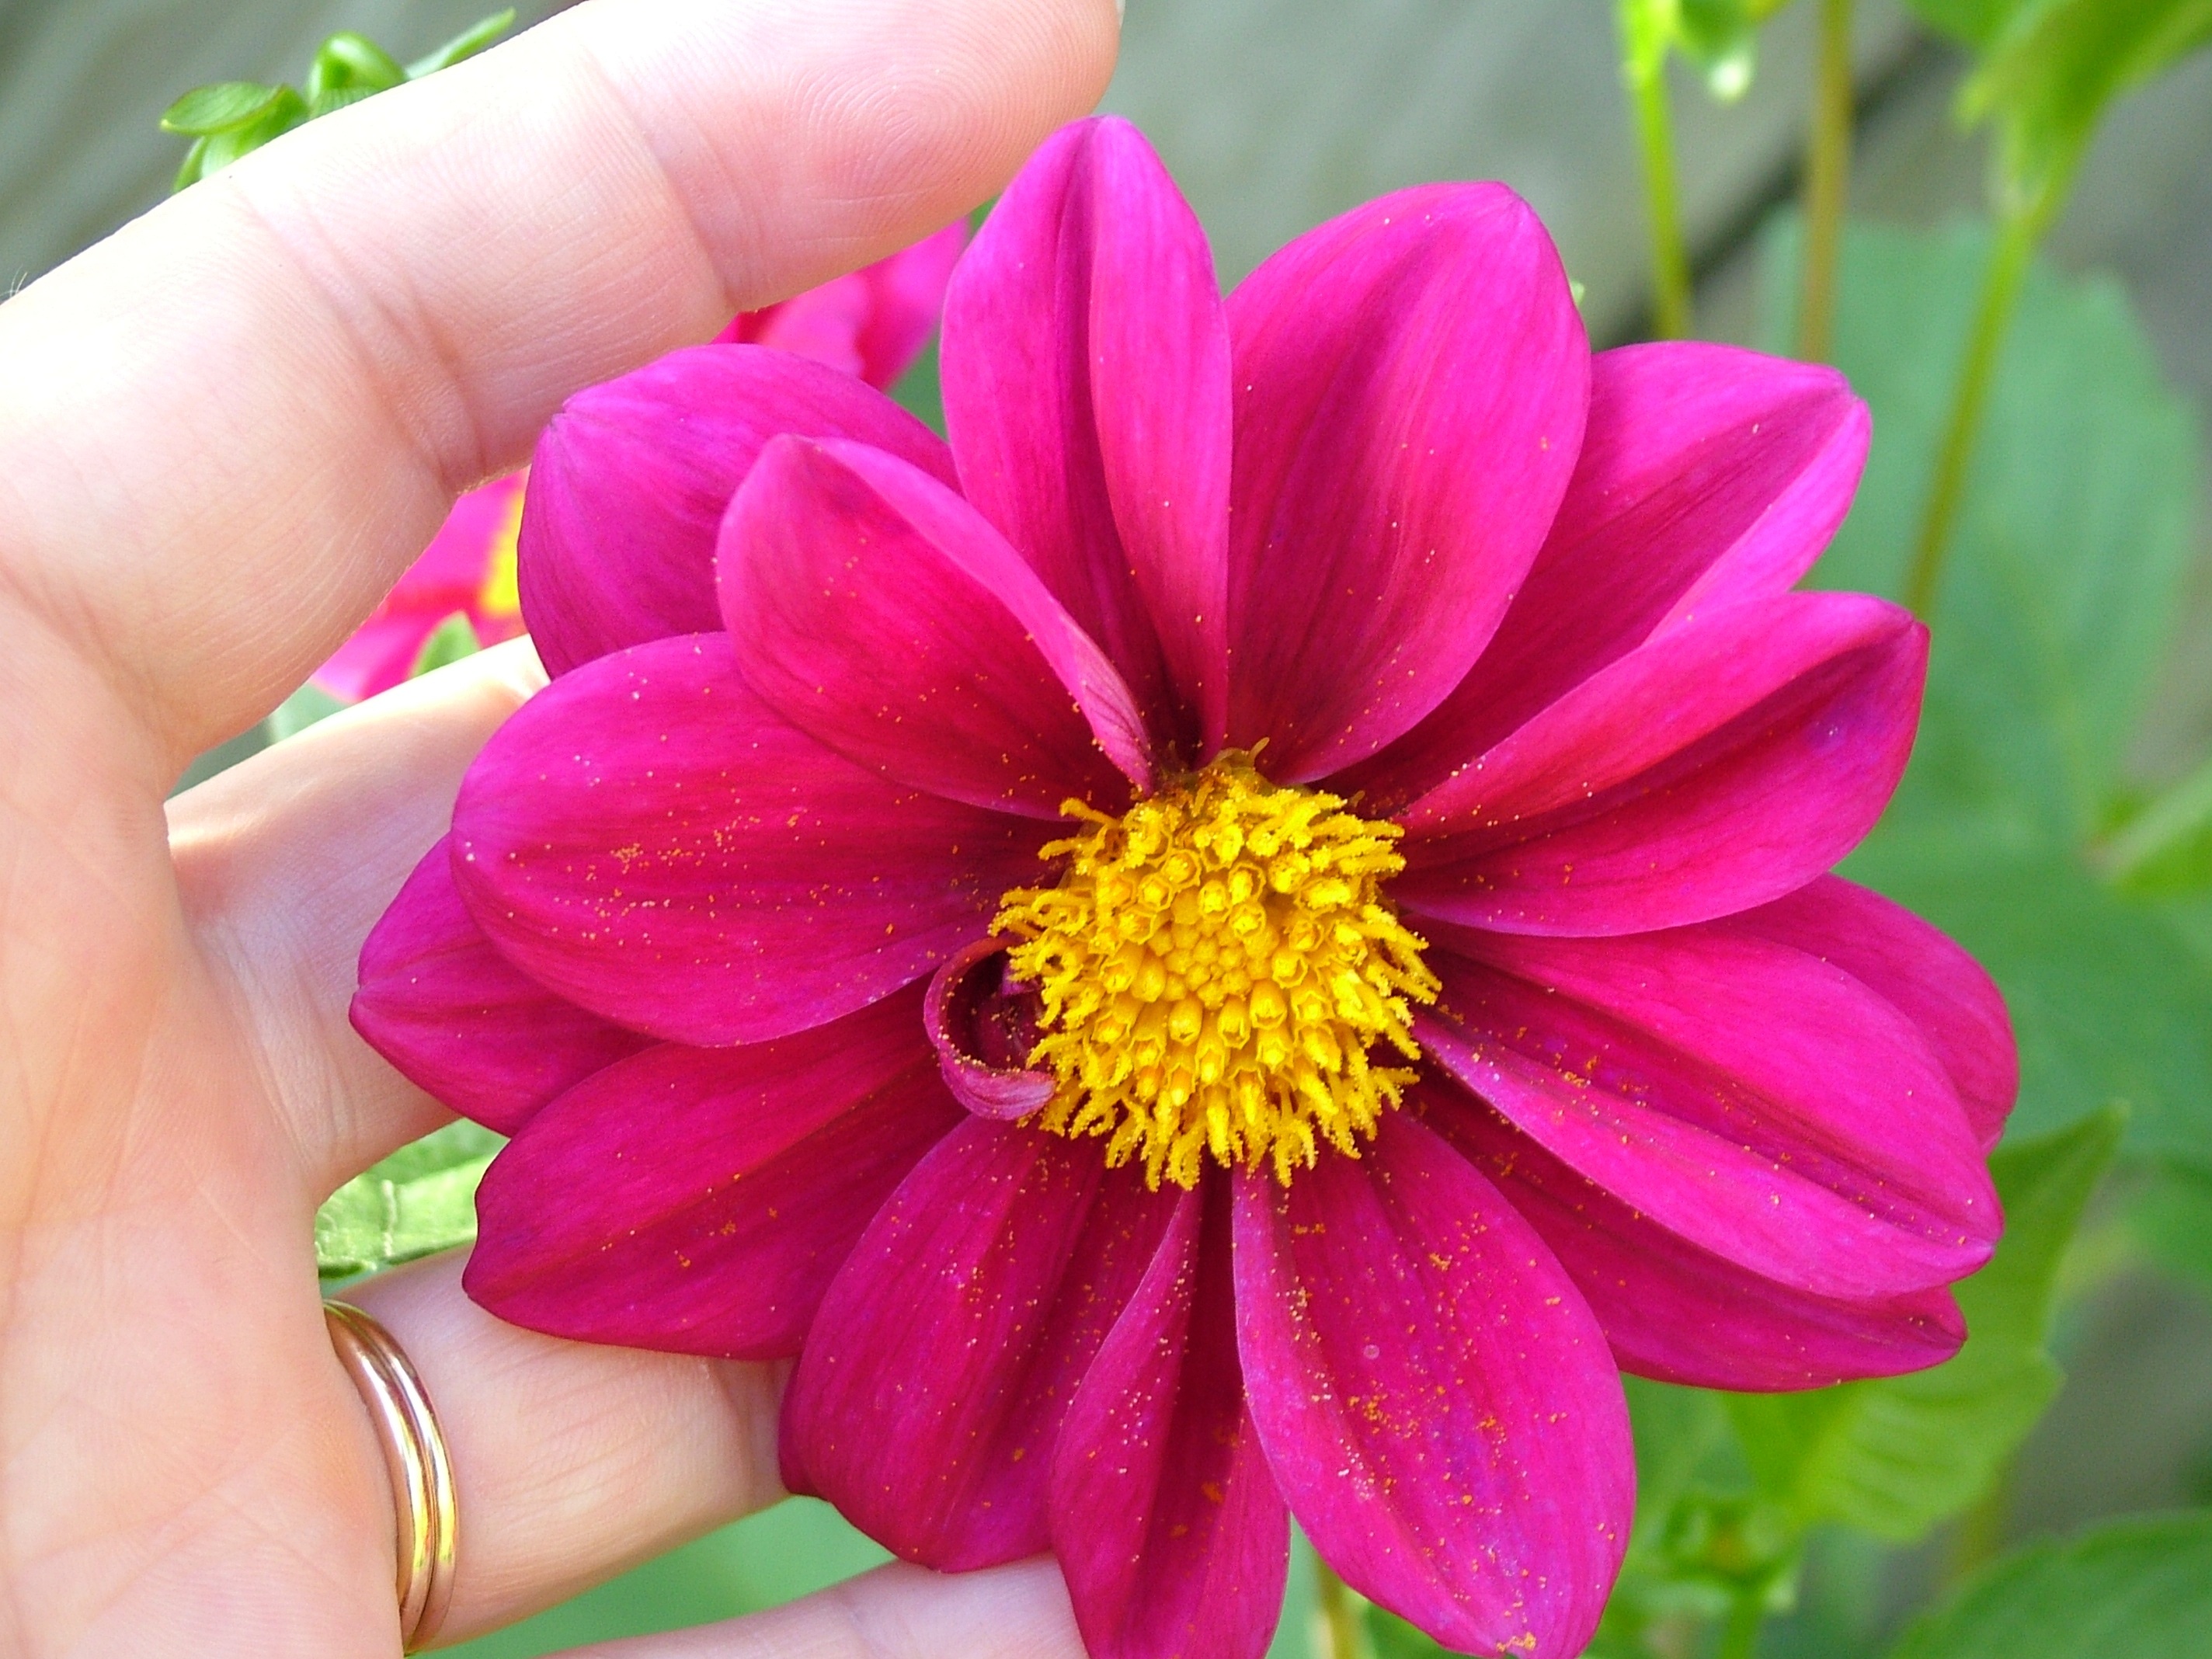
blossom, plant, flower, petal, summer, floral, color, blooming, flora, dahlia, asteraceae, macro photography, flowering plant, daisy family, annual plant, land plant, garden cosmos, magenta flower, outdoor garden, hand holding flower